WKAL

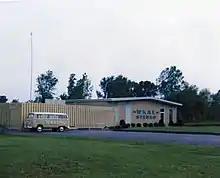
The combined WKAL studio and transmitter facility, South Jay Street, Rome, NY; Spring 1974. FM Stereo service had been recently initiated, simulcasting AM programming. The station's building markings were updated to advertise the change. To the left the station's VW Bus can be seen which was utilized during this period for promotional events. , only the concrete pad remains to mark the location where the building once stood.

In 1958, Kallet sold WKAL and WKTV to a group led by Paul Harron and Gordon Gray, who had previously owned WIBG AM-FM in Philadelphia and WPFH in Wilmington, Delaware. The group, Mid-New York Broadcasting, changed the station's affiliation to ABC Radio by 1959; it then sold WKAL to Jackson Maurer, former owner of WHKK in Akron, Ohio, in 1961. The sale separated the station from WKTV, which remained under Harron ownership until 1992. In 1962, WKAL reaffiliated with Mutual; by 1964, the ABC affiliation had ceased, and by 1967, the station's studios had left the Capitol Theatre for its transmitter location on South Jay Street. An FM sister station, WKAL-FM, was started in August 1968 on 95.9 MHz as a simulcast of the AM station. During this time, WKAL's music programming included blocks devoted to middle of the road music, country music, and top 40. In 1977, WKAL-FM dropped the AM simulcast in favor of beautiful music.